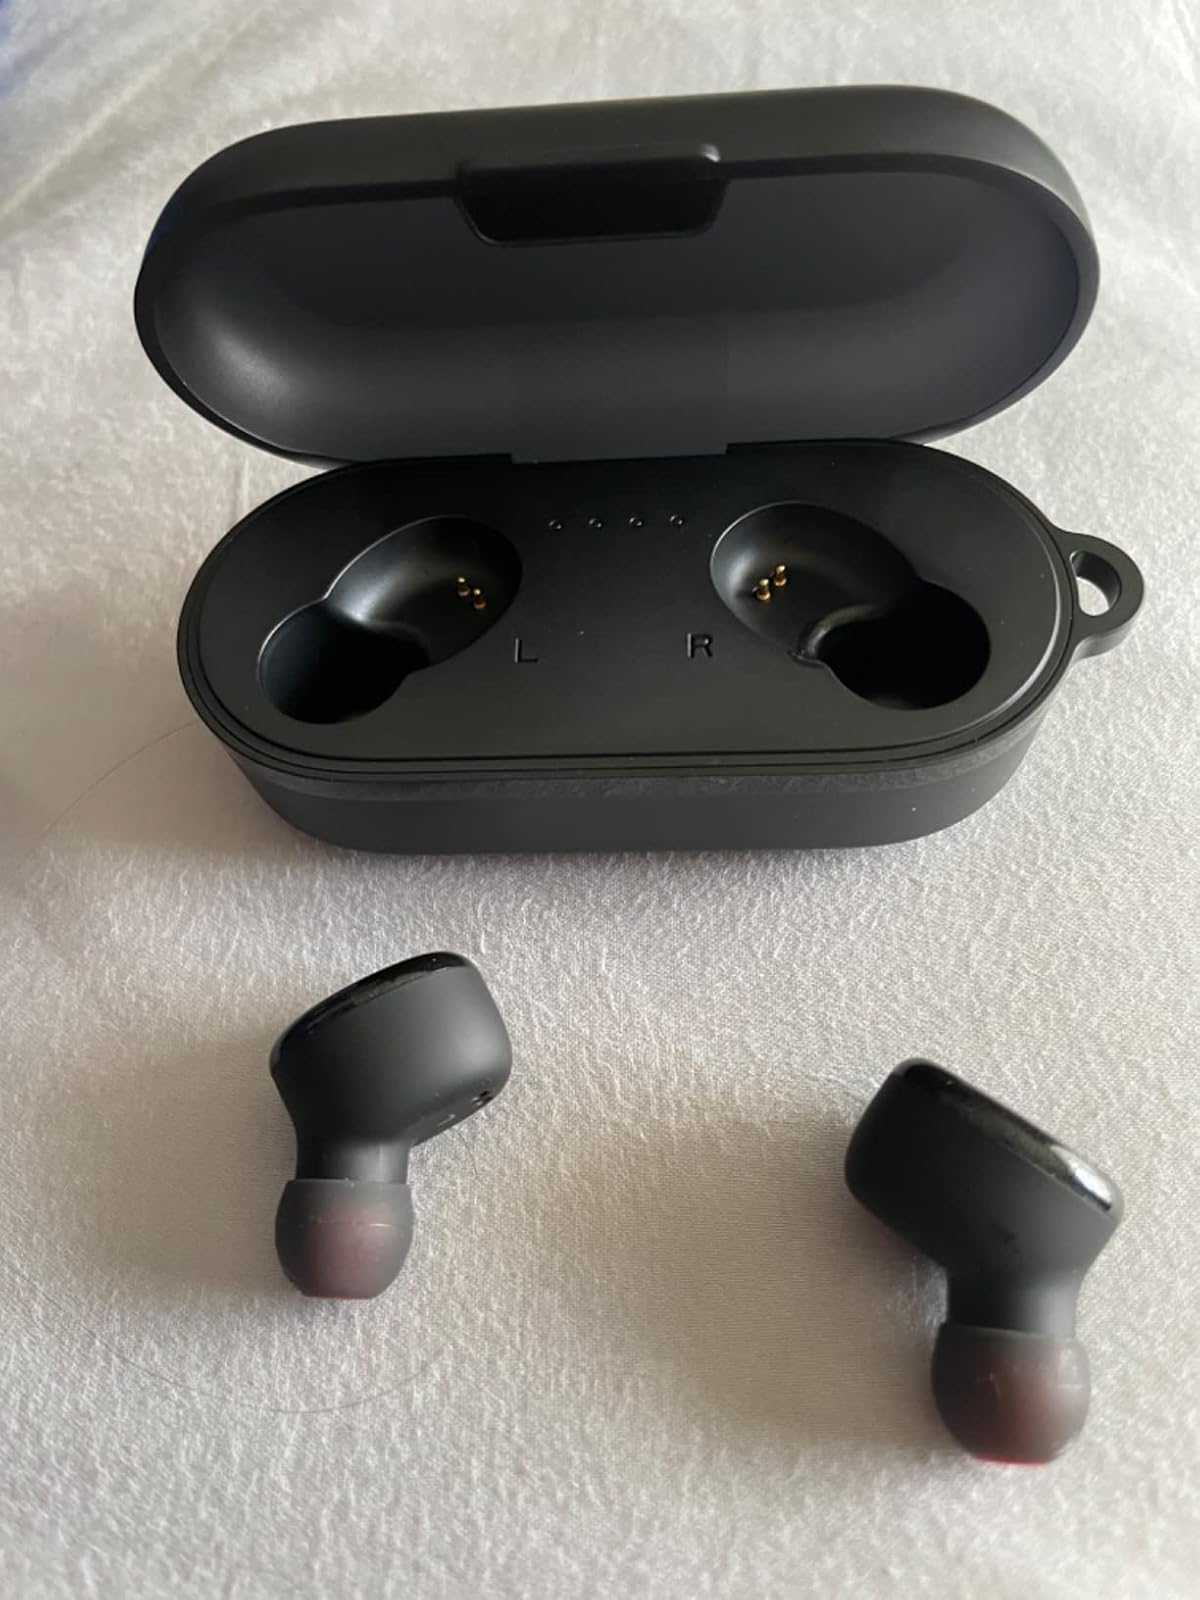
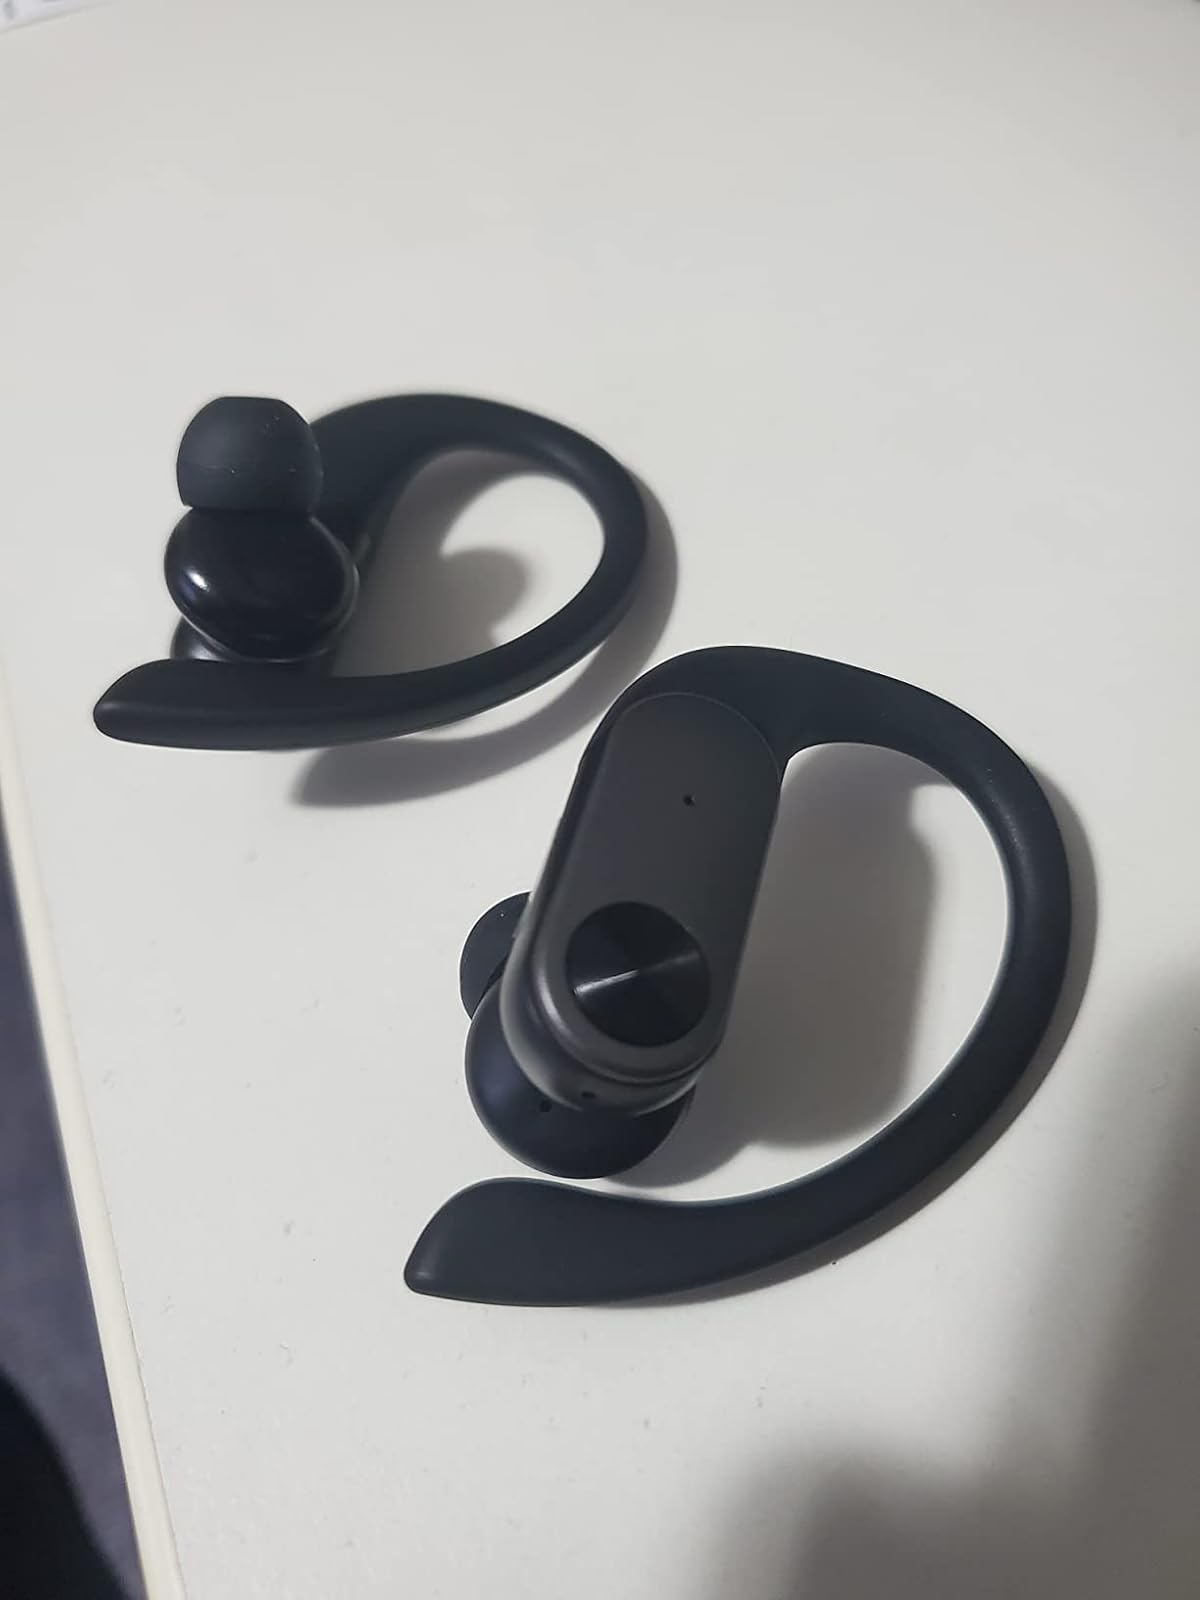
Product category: earbuds
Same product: no